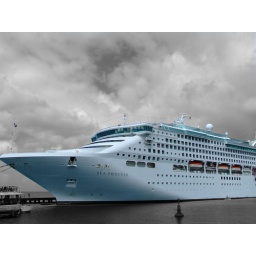
i edited this in photoshop and it was really difficult to seperate the ship from the sky (took a while!)